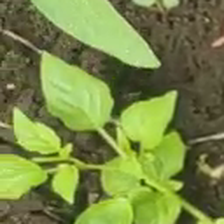
Weed species: Lamber_Quarter_plant(Chenopodium )